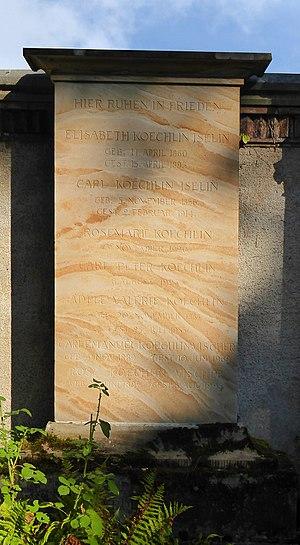
Carl Koechlin, né le 5 novembre 1856 à Bâle et mort le 2 février 1914 dans la même ville, est une personnalité politique suisse, membre du parti libéral-démocratique.